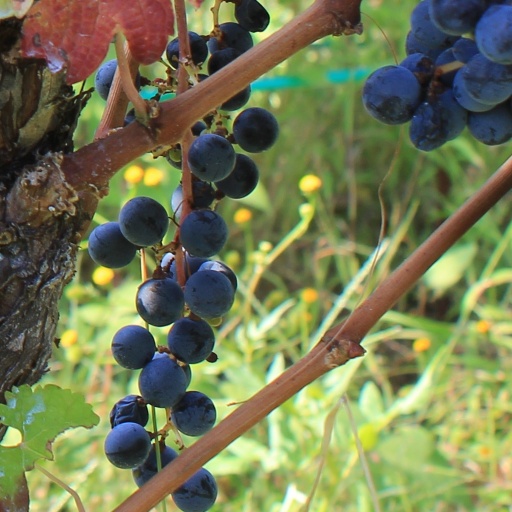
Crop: grape